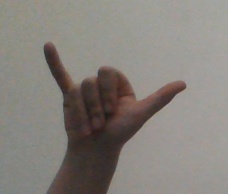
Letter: ya